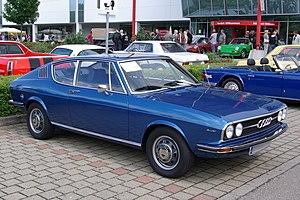
L'Audi 100 Coupé S est un coupé produit par Audi de 1970 à 1976. Il s'agit de la version coupé de la première génération de la Audi 100.
Audi S et RS est une série de modèles d'auto sportive. Produit par une division du constructeur automobile Audi AG, Audi Sport GmbH à Neckarsulm, en Allemagne.